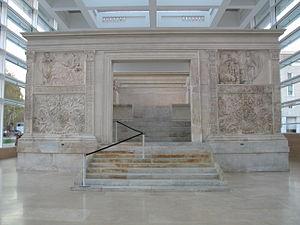
L'Ara Pacis ou Autel de la Paix est un monument de la Rome antique édifié par le premier empereur romain Auguste entre 13 et 9 av. J.-C., en l'honneur de Pax, déesse de la Paix. Il se trouve sur la Via Flaminia dans la zone septentrionale du Champ de Mars, dédiée à la célébration des victoires romaines. C'est un lieu symbolique du retour à la Paix car c'est là que les soldats et leur commandant, de retour de leur campagne militaire, effectuent les rites qui clôturent leur activité guerrière.